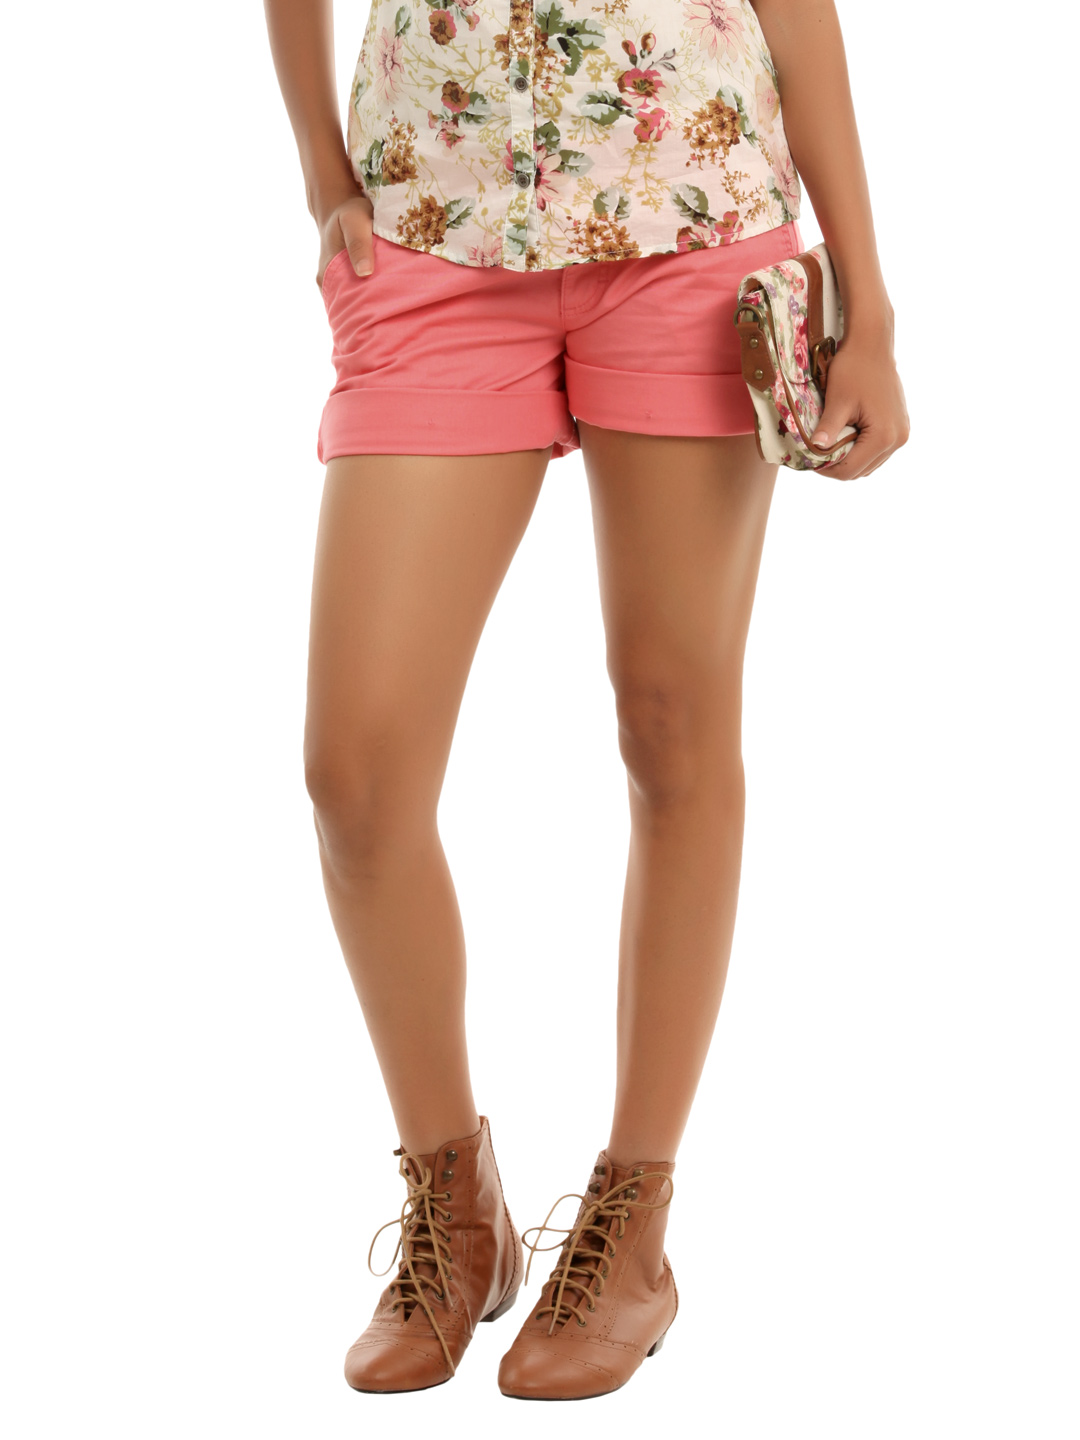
United Colors of Benetton Womens Pink Shorts
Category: Apparel / Bottomwear / Shorts
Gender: Women
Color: Pink
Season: Summer 2012
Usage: Casual